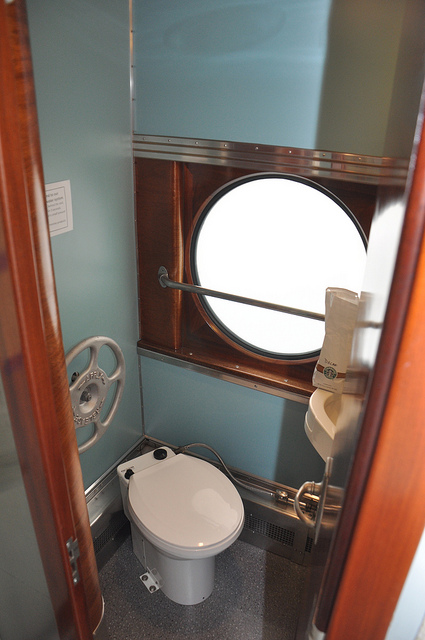
A bathroom on a boat is very small and has a fake steering wheel.